Sonic CD

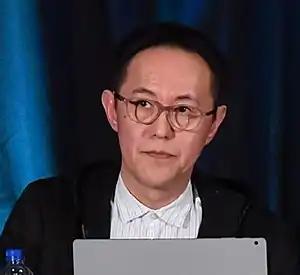
"Sonic CD" director Naoto Ohshima at the 2018 Game Developers Conference

The original "Sonic the Hedgehog" (1991) was developed by Sonic Team at Sega. It was a major commercial success and positioned Sega as Nintendo's main rival in the console market. The lead programmer, Yuji Naka, dissatisfied with Sega of Japan's rigid corporate policies, moved with several members of Sonic Team to the United States to develop "Sonic the Hedgehog 2" with Sega Technical Institute (STI). Meanwhile, Sega planned to release the Sega CD add-on for its Genesis, and wanted a "Sonic" game that would demonstrate its more advanced features. Naoto Ohshima, the designer of Sonic, was "Sonic CD"s director; the remainder of the team comprised Sega staff who had developed "The Revenge of Shinobi", "Golden Axe II", and "Streets of Rage". The team built "Sonic CD" using the original "Sonic the Hedgehog" code as a base.